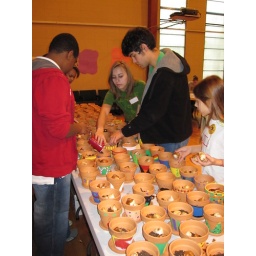
Young volunteers plant tulip bulbs in the flower pots.